Don Bennett

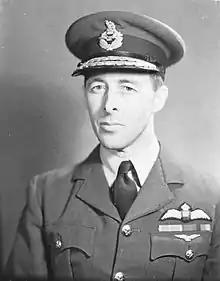
Air Vice Marshal Don Bennett 1943–44

Air Vice Marshal Donald Clifford Tyndall Bennett, (14 September 1910 – 15 September 1986) was an Australian aviation pioneer and bomber pilot who rose to be the youngest air vice marshal in the Royal Air Force. He led the "Pathfinder Force" (No. 8 Group RAF) from 1942 to the end of the Second World War in 1945. He has been described as "one of the most brilliant technical airmen of his generation: an outstanding pilot, a superb navigator who was also capable of stripping a wireless set or overhauling an engine".